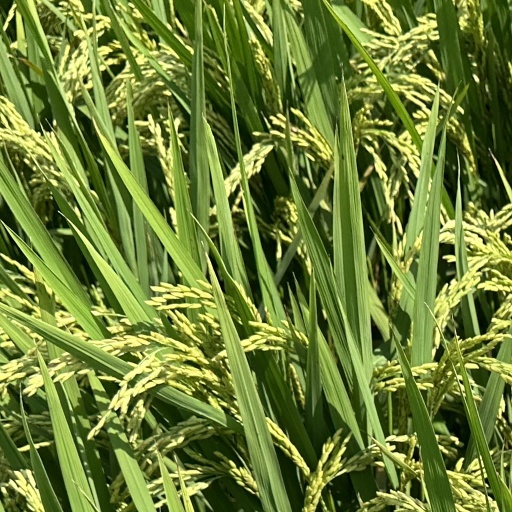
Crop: rice